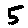
Label: 5